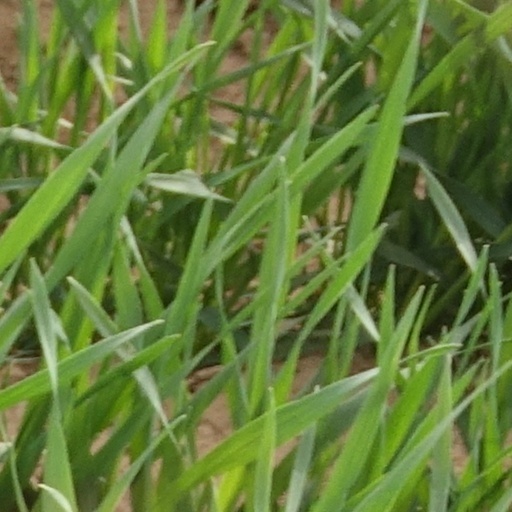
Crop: wheat